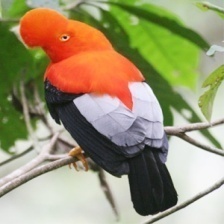
Species: COCK OF THE  ROCK
Scientific name: RUPICOLA